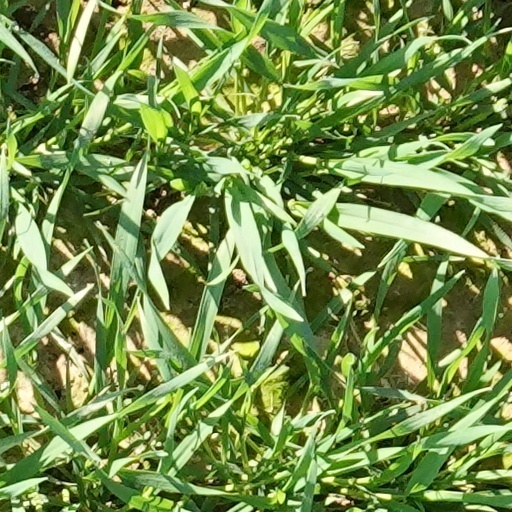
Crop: wheat